Galen Weston

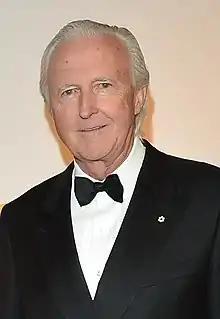
Weston at the Canadian Film Centre Gala in February 2013

Willard Gordon Galen Weston (October 29, 1940April 12, 2021) was a British-Canadian billionaire businessman and Chairman Emeritus of George Weston Limited, a Canadian food processing and distribution company. Weston and his family, with an estimated net worth of US$8.7 billion, are listed as the third wealthiest in Canada and 178th in the world by "Forbes" magazine (June 2019).